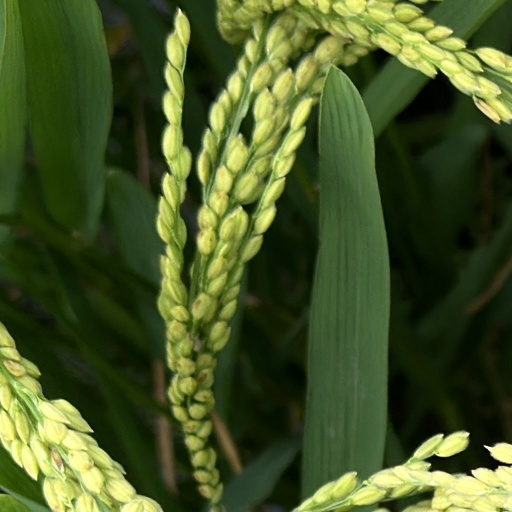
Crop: rice